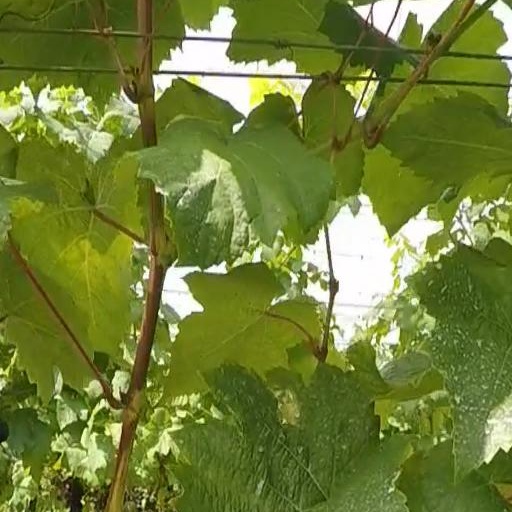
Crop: grape